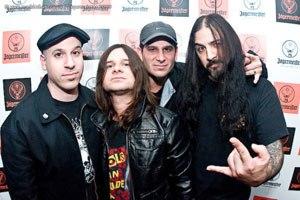
Life of Agony est un groupe de metal alternatif américain, originaire de Brooklyn à New York. Il est formé en 1989 par Mina Caputo, Alan Robert et Joey Z.. Sal Abruscato, ex- batteur de Type O Negative, les rejoint peu avant l'enregistrement du premier album River Runs Red en 1993. En 1995 sort le deuxième album, Ugly. Peu après la tournée qui suit sa sortie, Sal Abruscato quitte le groupe. Il sera remplacé par Dan Richardson, ex-Pro-Pain. En 1997, sortie de Soul Searching Sun et départ de Mina Caputo, remplacée par Whitfield Crane, ex-Ugly Kid Joe qui tournera avec le groupe en tant que chanteur. En 1999, le groupe se sépare.